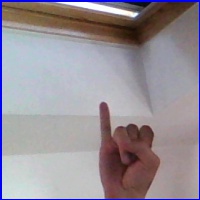
Letra: I